Tummo

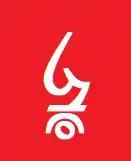
Upside down Tibetan script Haṃ seed syllable

Ulrich Timme Kragh outlines the progression of this practice from one of Gampopa's manuals, entitled "Closely Stringed Pearls". After describing the visualization of the three channels, the text outlines the four chakras which are to be visualized along the central channel with various spokes radiating out of each chakra like an open umbrella. The four chakras described by Gampopa are: